Hongkongers

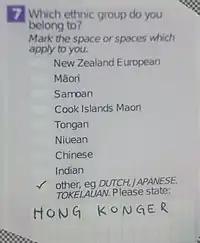
"Hongkonger ethnic group" is manually written in the questionnaire of the 2018 New Zealand census.

According to Hong Kong's 2021 census, 91.6 per cent of its population is Chinese, with 29.9 per cent having been born in mainland China, Taiwan or Macau. Historically, much of the Han Chinese trace their ancestral origins from Southern China as Chaoshan, Canton, Taishan, Fujian, Jiangxi, and Zhejiang. For example, in the 1850s–60s as a result of the Taiping Rebellion and in the 1940s prior to the establishment of the People's Republic of China in 1949. Thus, immigrants from Guangdong and their descendants have long constituted the majority of the ethnic Chinese residents of Hong Kong, which accounts for the city's broad Cantonese culture. The Cantonese language, a form of Yue Chinese, is the primary language of Hong Kong and that used in the media and education. For that reason, while there are groups with ancestral roots in more distant parts of China, such as Shanghai and Shandong, as well as members of other Han Chinese subgroups, such as the Hakka, Hokkien, and Teochew, residents who are Hong Kong-born and/or raised often assimilate into the mainstream Cantonese identity of Hong Kong and typically adopt Cantonese as their first language. Cantonese continues to remain the dominant language, spoken by 93.7% of the population in 2021. However, Mandarin has become increasingly important in daily life, with more residents speaking it due to growing ties with the Mainland. This change in linguistic trends is shaping the territory's cultural future and its role within the greater Chinese-speaking world.